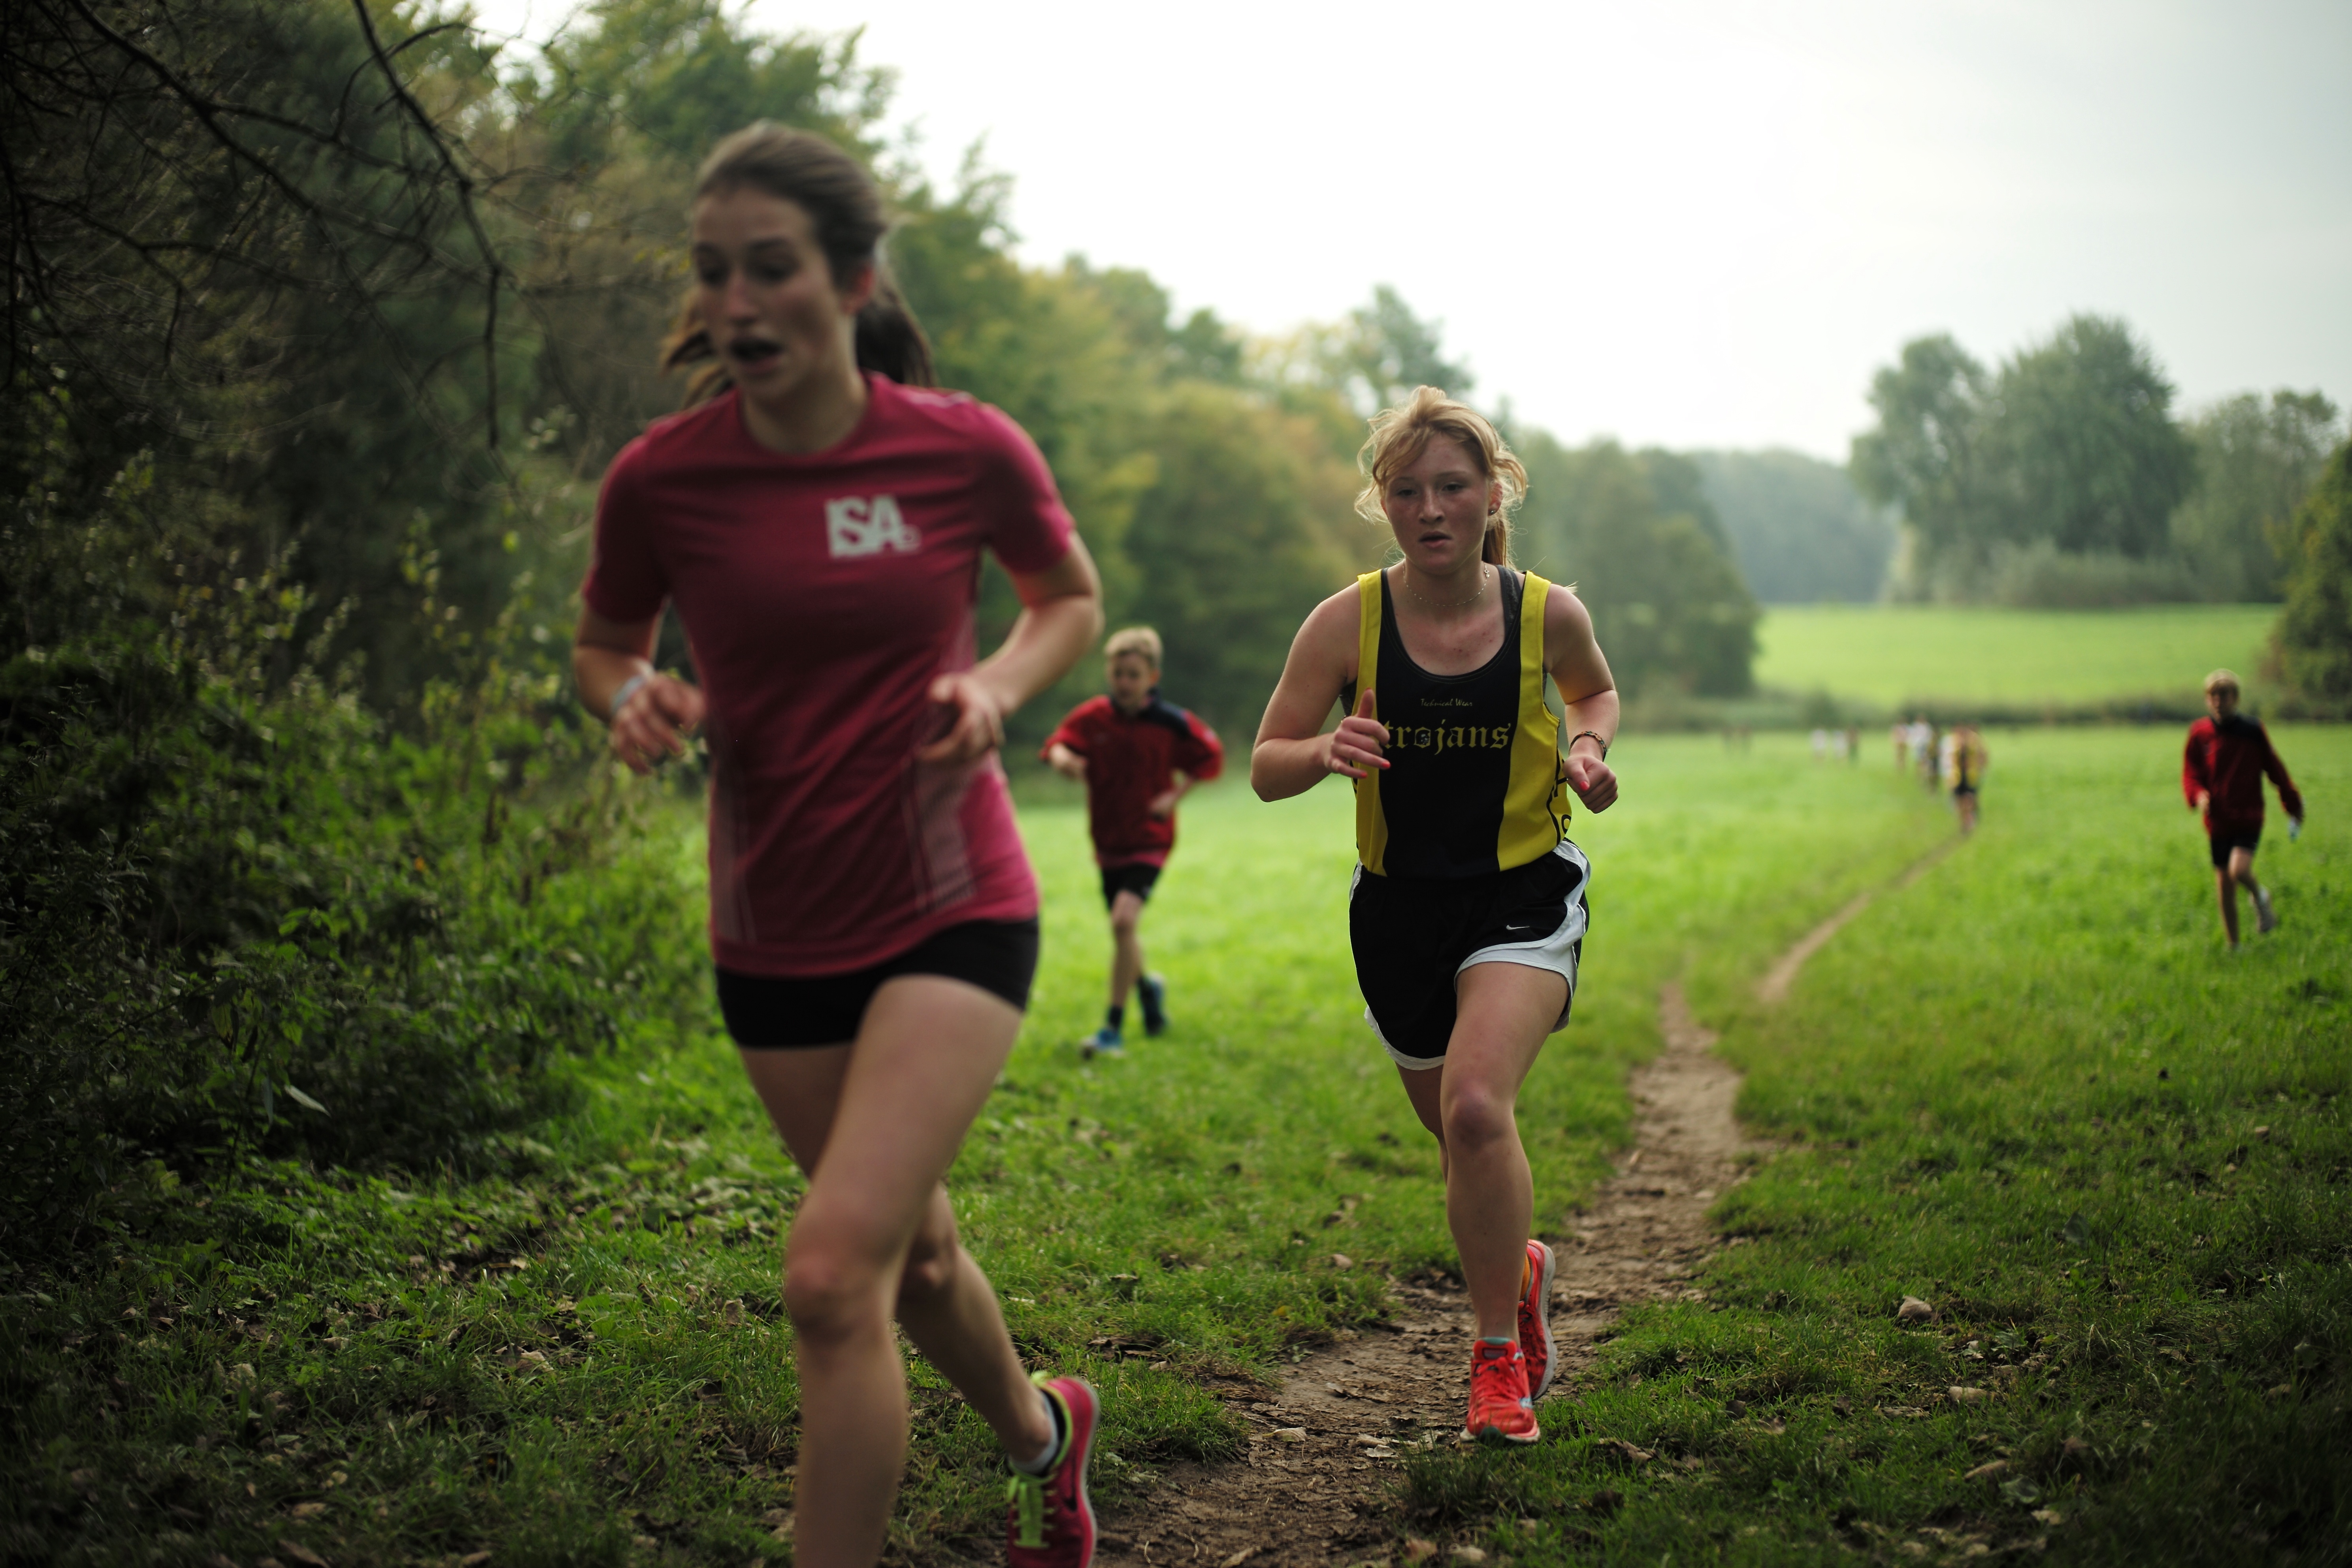
forest, person, girl, trail, sport, boy, running, run, recreation, europe, high, park, jogging, runner, ash, crosscountry, race, competition, woods, holland, amsterdam, netherlands, m, sports, 50, school, runners, endurance, junior, leica, 240, summilux, varsity, athletics, meet, xc, isa, amsterdamsebos, physical exercise, outdoor recreation, human action, ultramarathon, duathlon, cross country running, cross country cycling